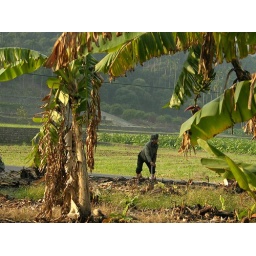
our land beside the house is growing bananas now.